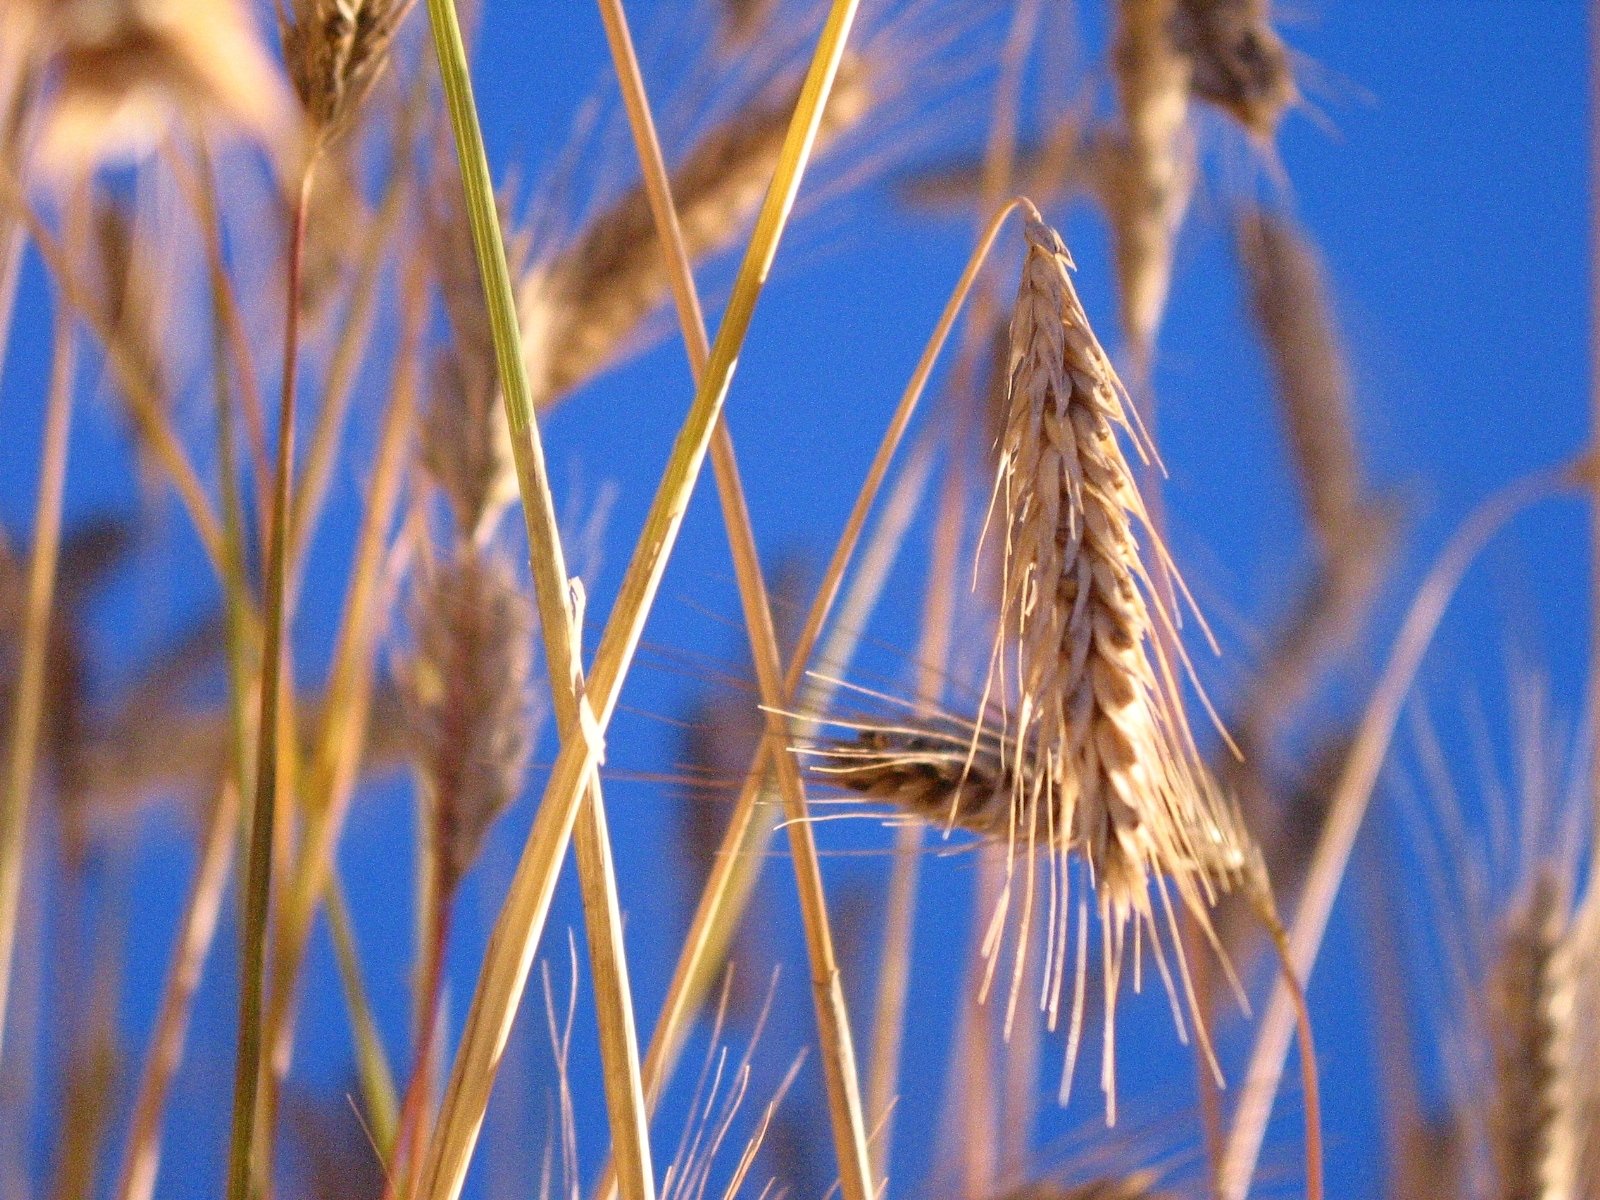
grass, branch, plant, field, barley, wheat, grain, sunlight, flower, summer, food, crop, agriculture, cereal, rye, cereals, flowering plant, commodity, grass family, plant stem, land plant, food grain